Trans-Siberian Orchestra

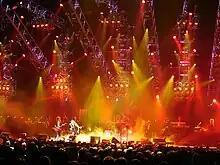
TSO are known for their elaborate live shows which employ lights, lasers and fog machines.

In 1999, TSO performed a stage adaptation of "Christmas Eve and Other Stories" for its first live tour. The popularity of these initial shows prompted O'Neill to form two touring bands, divided between the East and West coasts, allowing TSO to perform a greater number of shows during their holiday touring period.